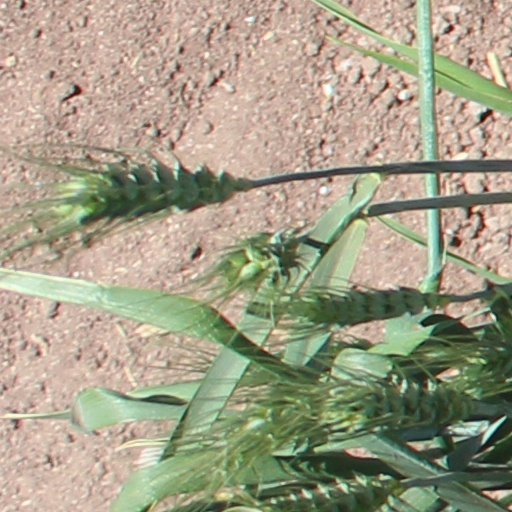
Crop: wheat